Hurricane Dolly (2008)

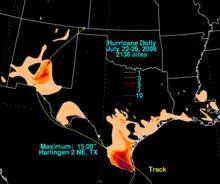
Storm total rainfall from Dolly

In the United States, President George W. Bush declared 15 counties of Texas as a federal disaster area. Hurricane Dolly is considered to be the most destructive hurricane to hit the Rio Grande Valley in 41 years; the last such storm was Beulah in 1967, but Beulah was not more damaging; it was just deadlier. It was the worst hurricane to hit Brownsville since 1980's Allen. Official NHC Tropical Cyclone Report notes storm surge of up to 4 ft at South Padre Island. No deaths were reported as a result of the storm, but one boy was injured after falling seven floors from a condominium balcony in South Padre Island. Early on July 23, an apartment complex roof partially collapsed in South Padre Island. Power was knocked out to more than 13,000 customers in Cameron County, Texas and 15,100 in Hidalgo County, Texas. Sustained winds were estimated at 100 mph with gusts of 120 mph when Dolly made landfall. Dolly's strongest winds and heaviest rains were generally on the left or south side of the eyewall. The winds blew signs off of many hotels. Residents of Brownsville reported downed tree limbs, among other small damages. In addition, at least two tornadoes were reported in San Patricio County, well to the north of the landfall location. One of them uprooted trees and knocked over several roofs and weak structures. By noon on July 23, the storm had left 36,000 customers in south Texas without electric power, a number that rose to 61,000 by 3:00 p.m, and to 122,800 by 6:00 p.m. At the height of the disaster, some 155,000 homes were without electricity. The damage in South Texas was much more destructive than what was predicted. Dozens of homes and businesses were destroyed with hundreds more damaged, and the storm surge caused many boats to be brought onshore, some into homes.